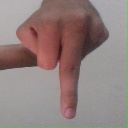
अक्षर: प